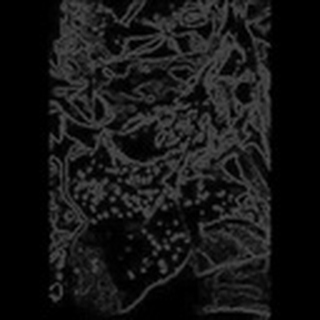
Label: cotton_aphids